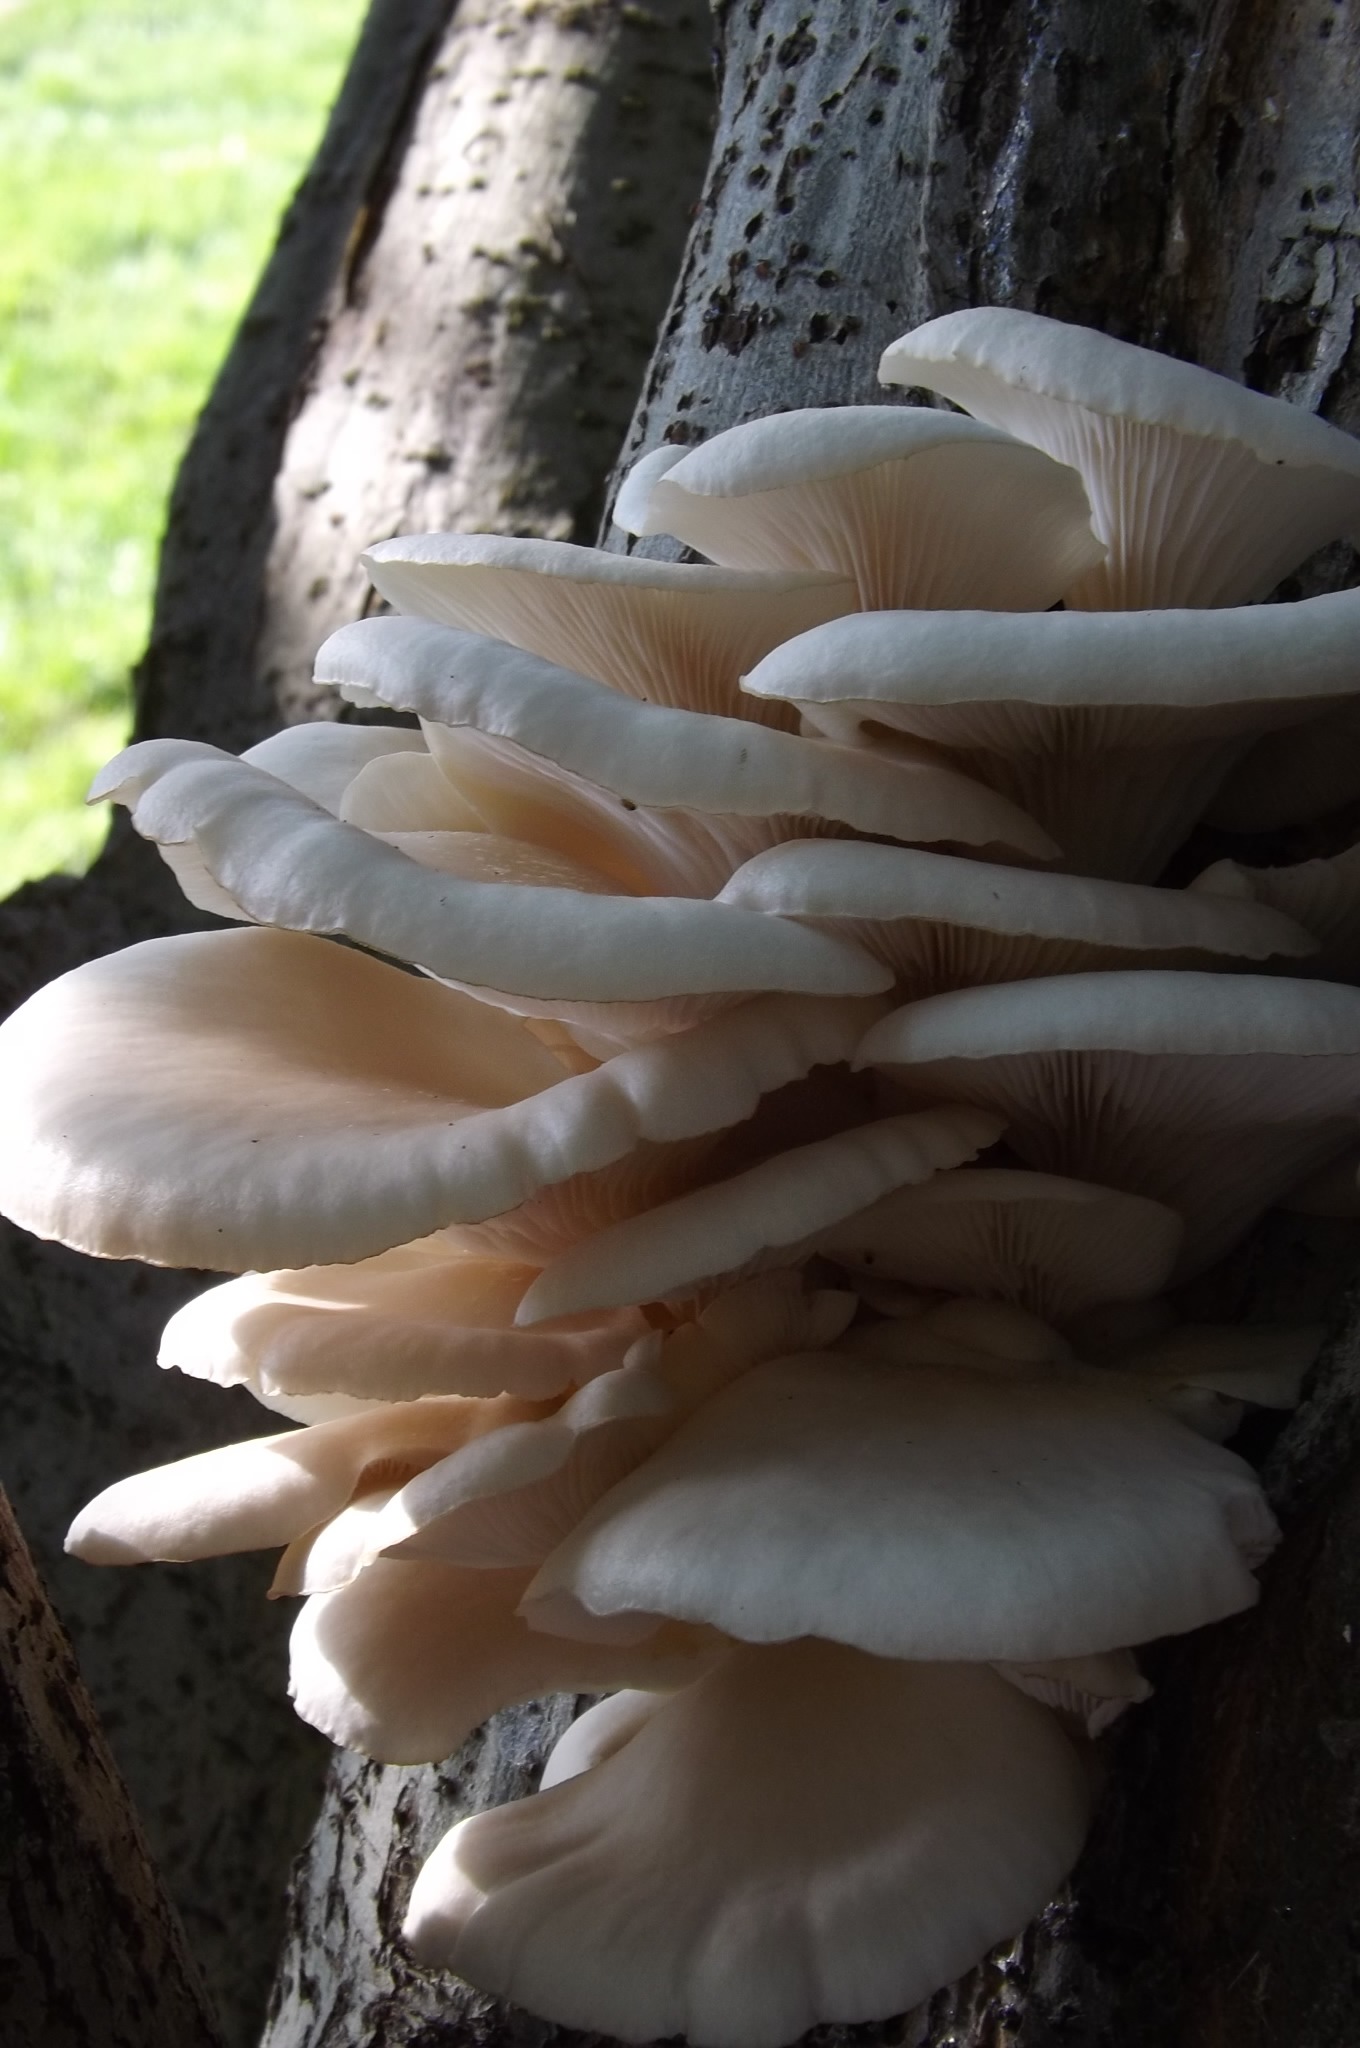
tree, growth, wood, stem, fall, flower, trunk, bark, wild, environment, biology, autumn, brown, mushroom, decay, toadstool, parasite, agriculture, flora, season, botanical, close up, fungus, woods, fungi, vegetation, diseased, damage, organic, illness, agaricus, macro photography, infestation, oyster mushroom, edible mushroom, medicinal mushroom, agaricomycetes, agaricaceae, champignon mushroom, pleurotus eryngii